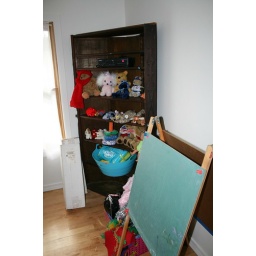
1920 kitchen corner shelf in pineChildrens art easel